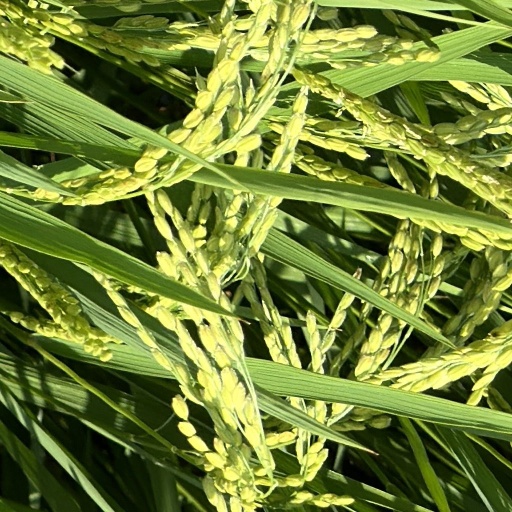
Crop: rice